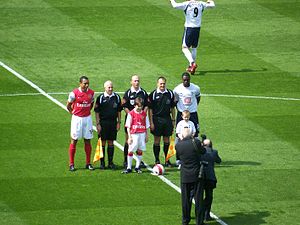
North London derby
Tottenham og Arsenal gør klar til kamp på White Hart Lane.
The North London derby er betegnelsen for det traditionsrige lokalderby i den engelske Premier League i fodbold, mellem de to Nord-London-klubber Arsenal F.C. og Tottenham Hotspur. Derbyet regnes som et af de mest prestigefyldte lokalopgør i engelsk fodbold. Kampene bliver spillet på henholdsvis Arsenals hjemmebane Emirates Stadium og på Tottenhams, White Hart Lane. Afstanden mellem de to stadoiner er omkring 6 kilometer. Tidligere havde Arsenal dog hjemmebane på Highbury.